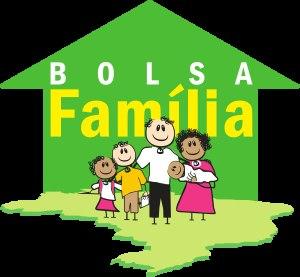
Bolsa Família est un programme social brésilien destiné à lutter contre la pauvreté et mis en place pendant la présidence FH Cardoso puis systématisé sous la présidence de Luiz Inácio Lula da Silva. C'est un « programme conditionnel » dans lequel le versement d'aides est conditionné à certaines obligations d'éducation mais qui se rapproche néanmoins du concept de revenu de base.